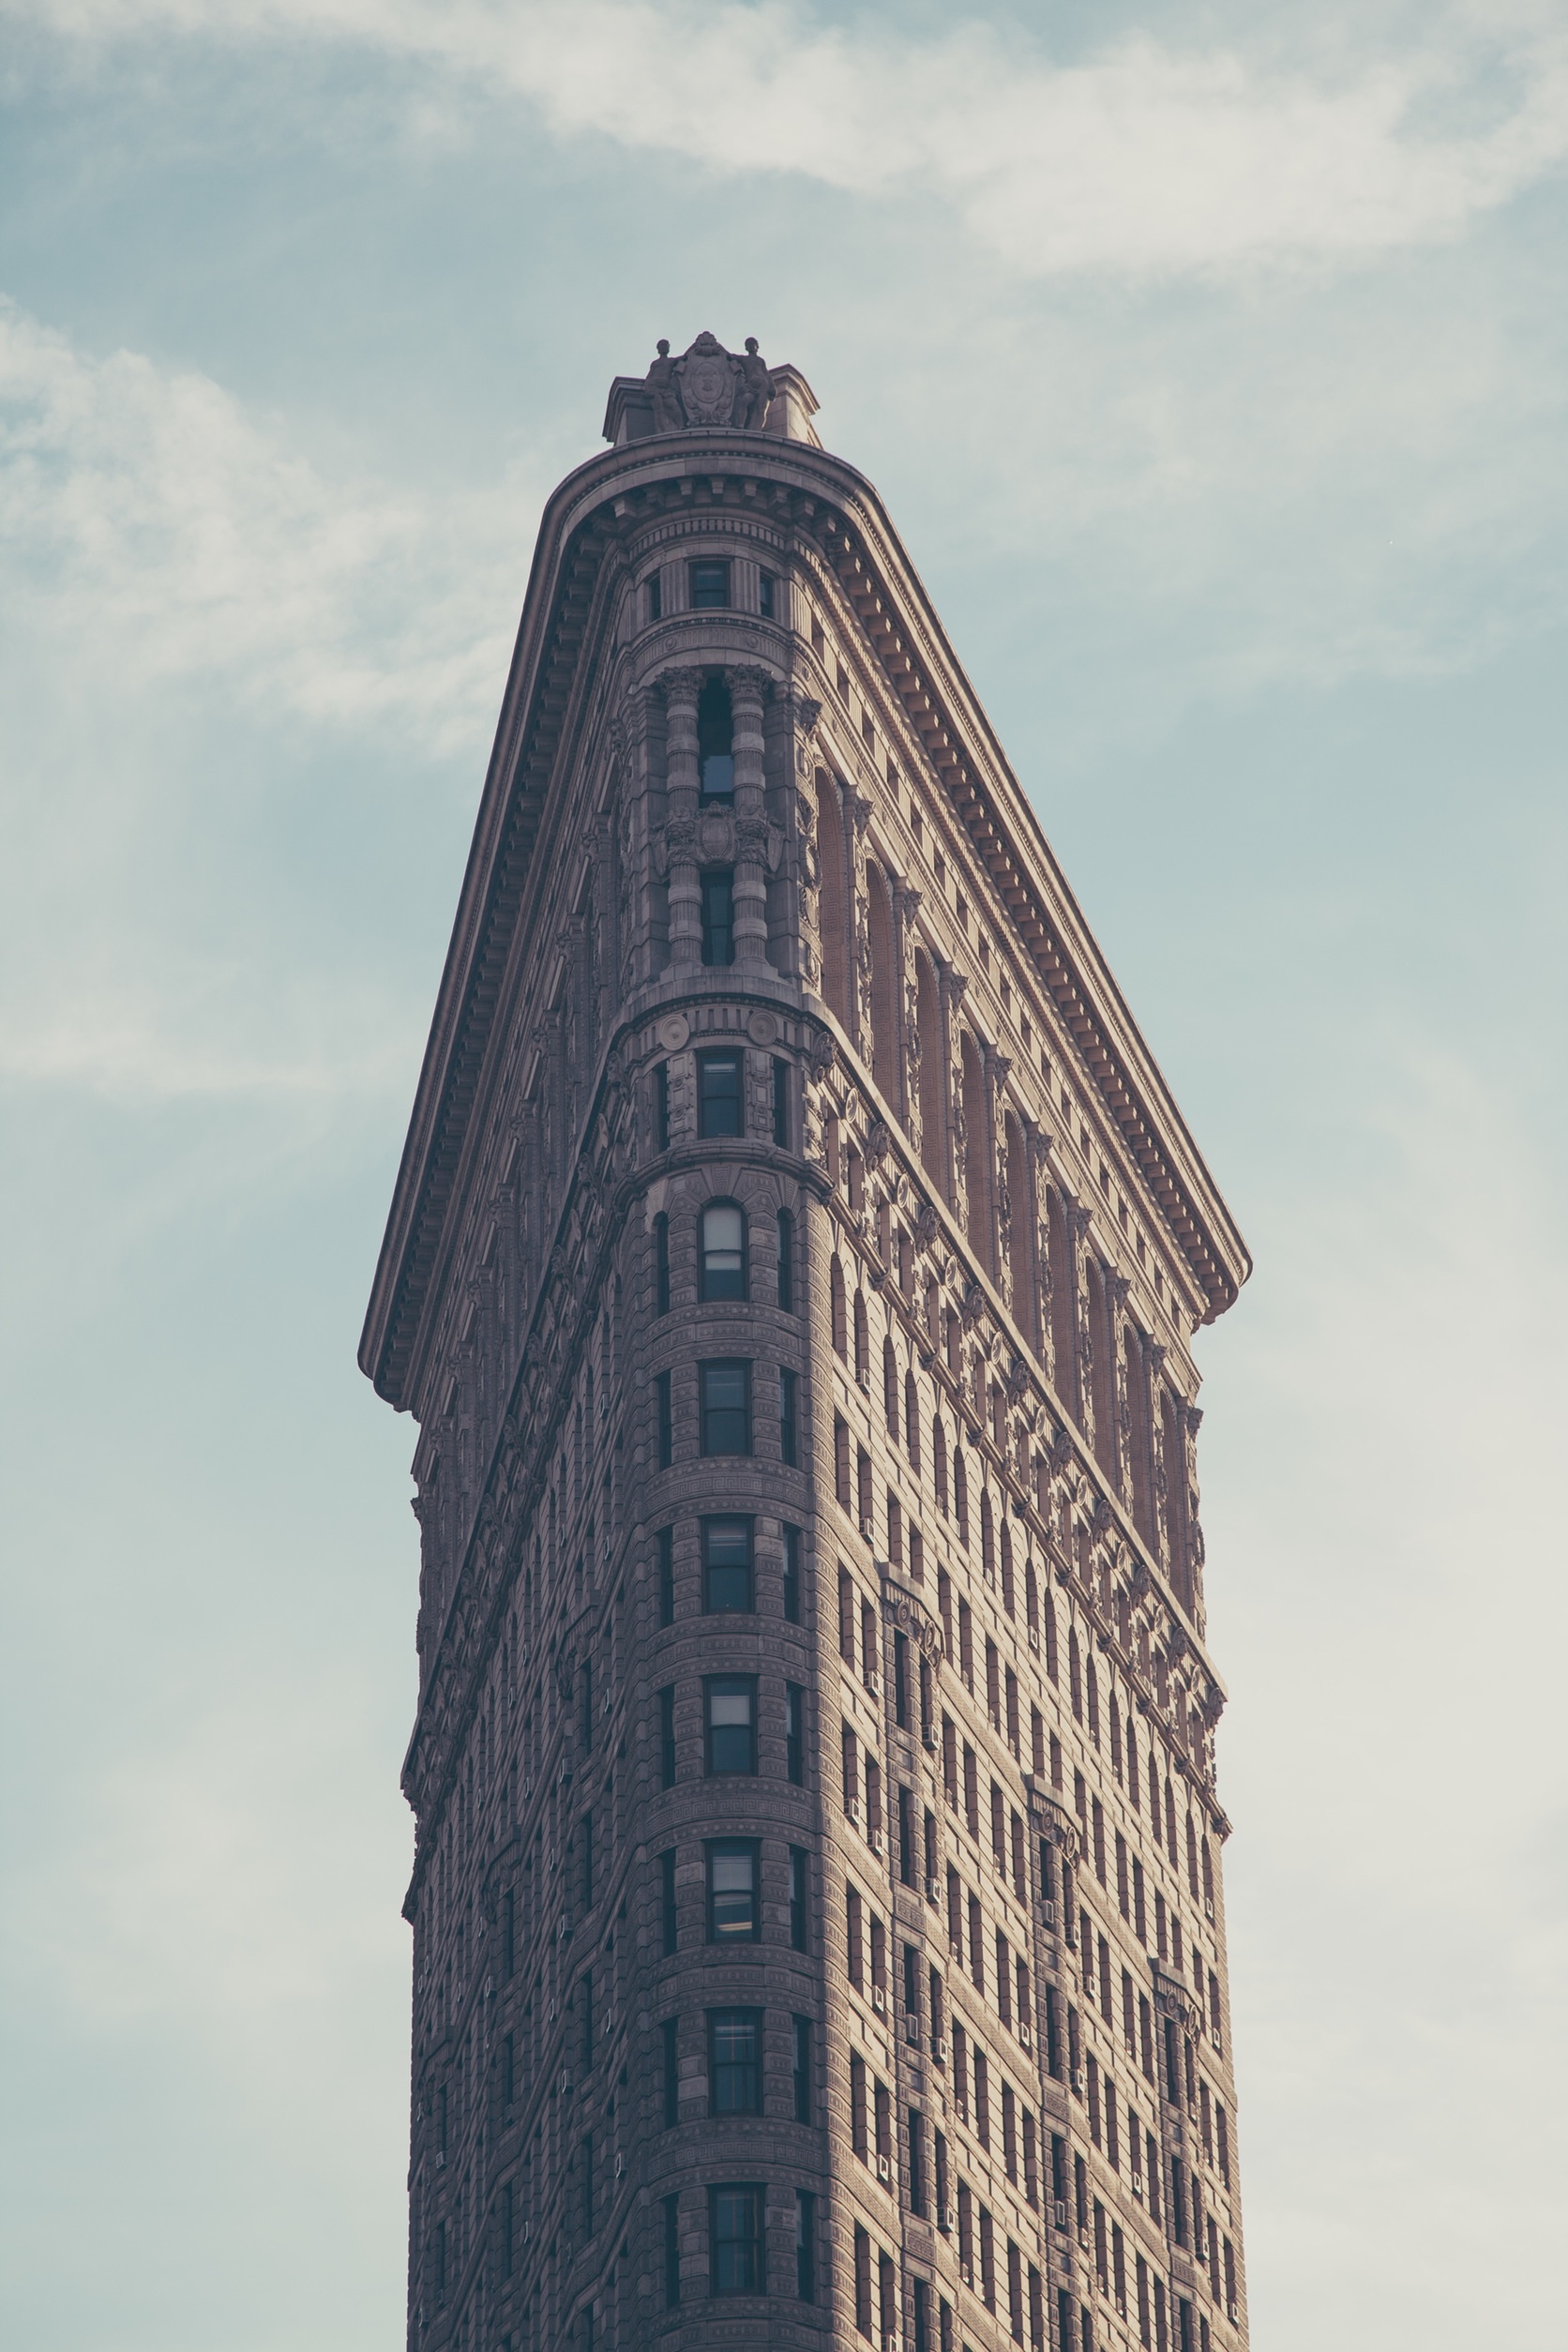
architecture, sky, building, city, skyscraper, urban, new york, manhattan, new york city, cityscape, downtown, tower, nyc, landmark, facade, blue, tower block, bell tower, cool image, flatiron, spire, steeple, famous, big apple, flatiron building, control tower, urban area